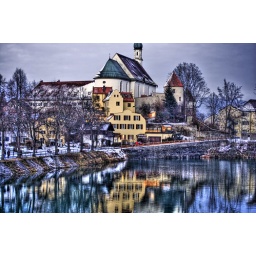
A view of Fussen, Gemany. Shooting in winter from a bridge over the river in the country.